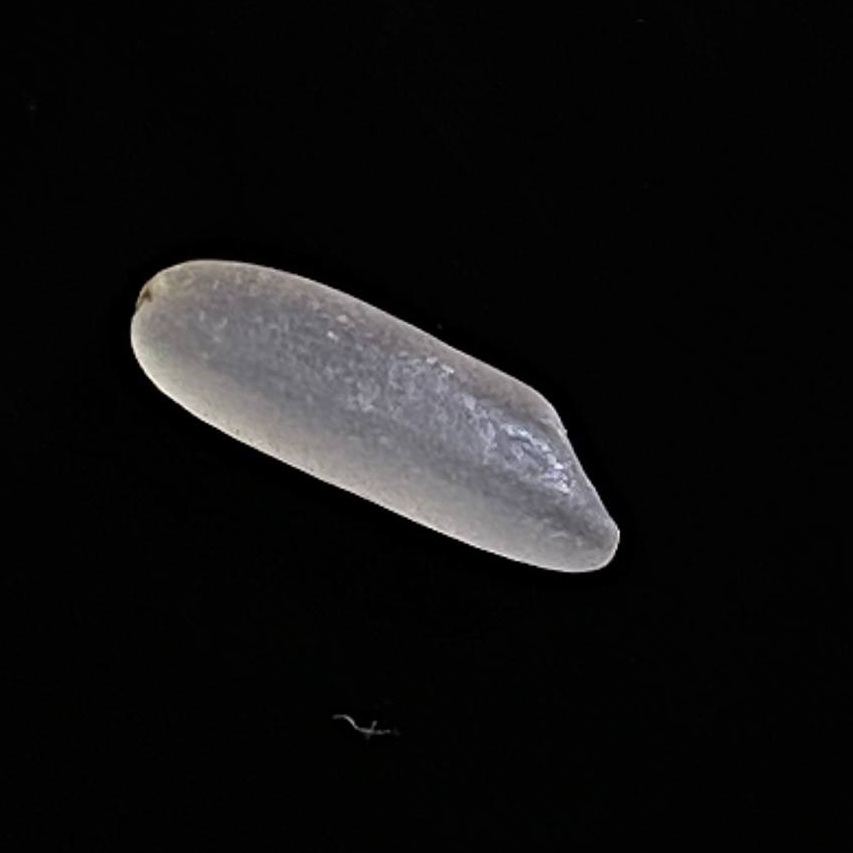
Rice variety: BR28